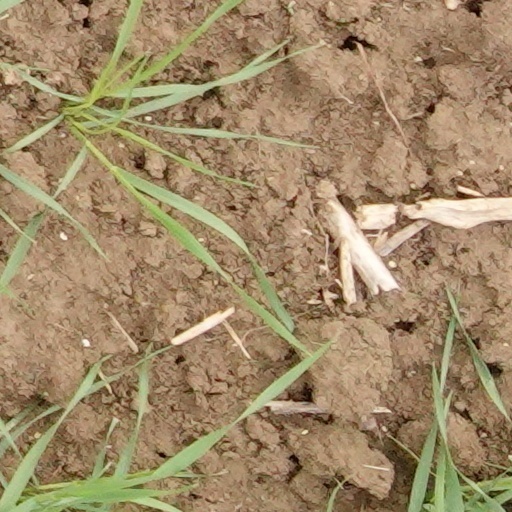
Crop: wheat